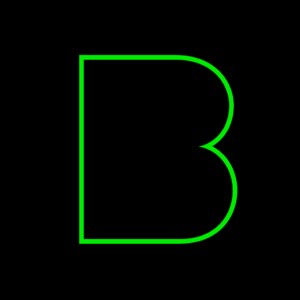
Casey Owen Neistat, né le 25 mars 1981 à Gales Ferry, dans le comté de New London, dans le Connecticut, est un réalisateur, producteur de cinéma, créateur de vidéos YouTube populaires sur sa chaîne comptabilisant plus de 10 millions d'abonnés et 2,3 milliards de vues. Il est le cofondateur du réseau social Beme. Avec son frère Van, il est le créateur de la série The Neistat Brothers diffusée sur HBO. Il est le mari de Candice Pool et le père de trois enfants, Owen, Francine et Georgie.